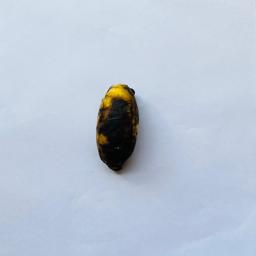
Banana variety: Sabri Kola